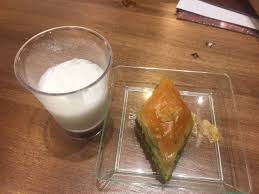
Yemek: baklava